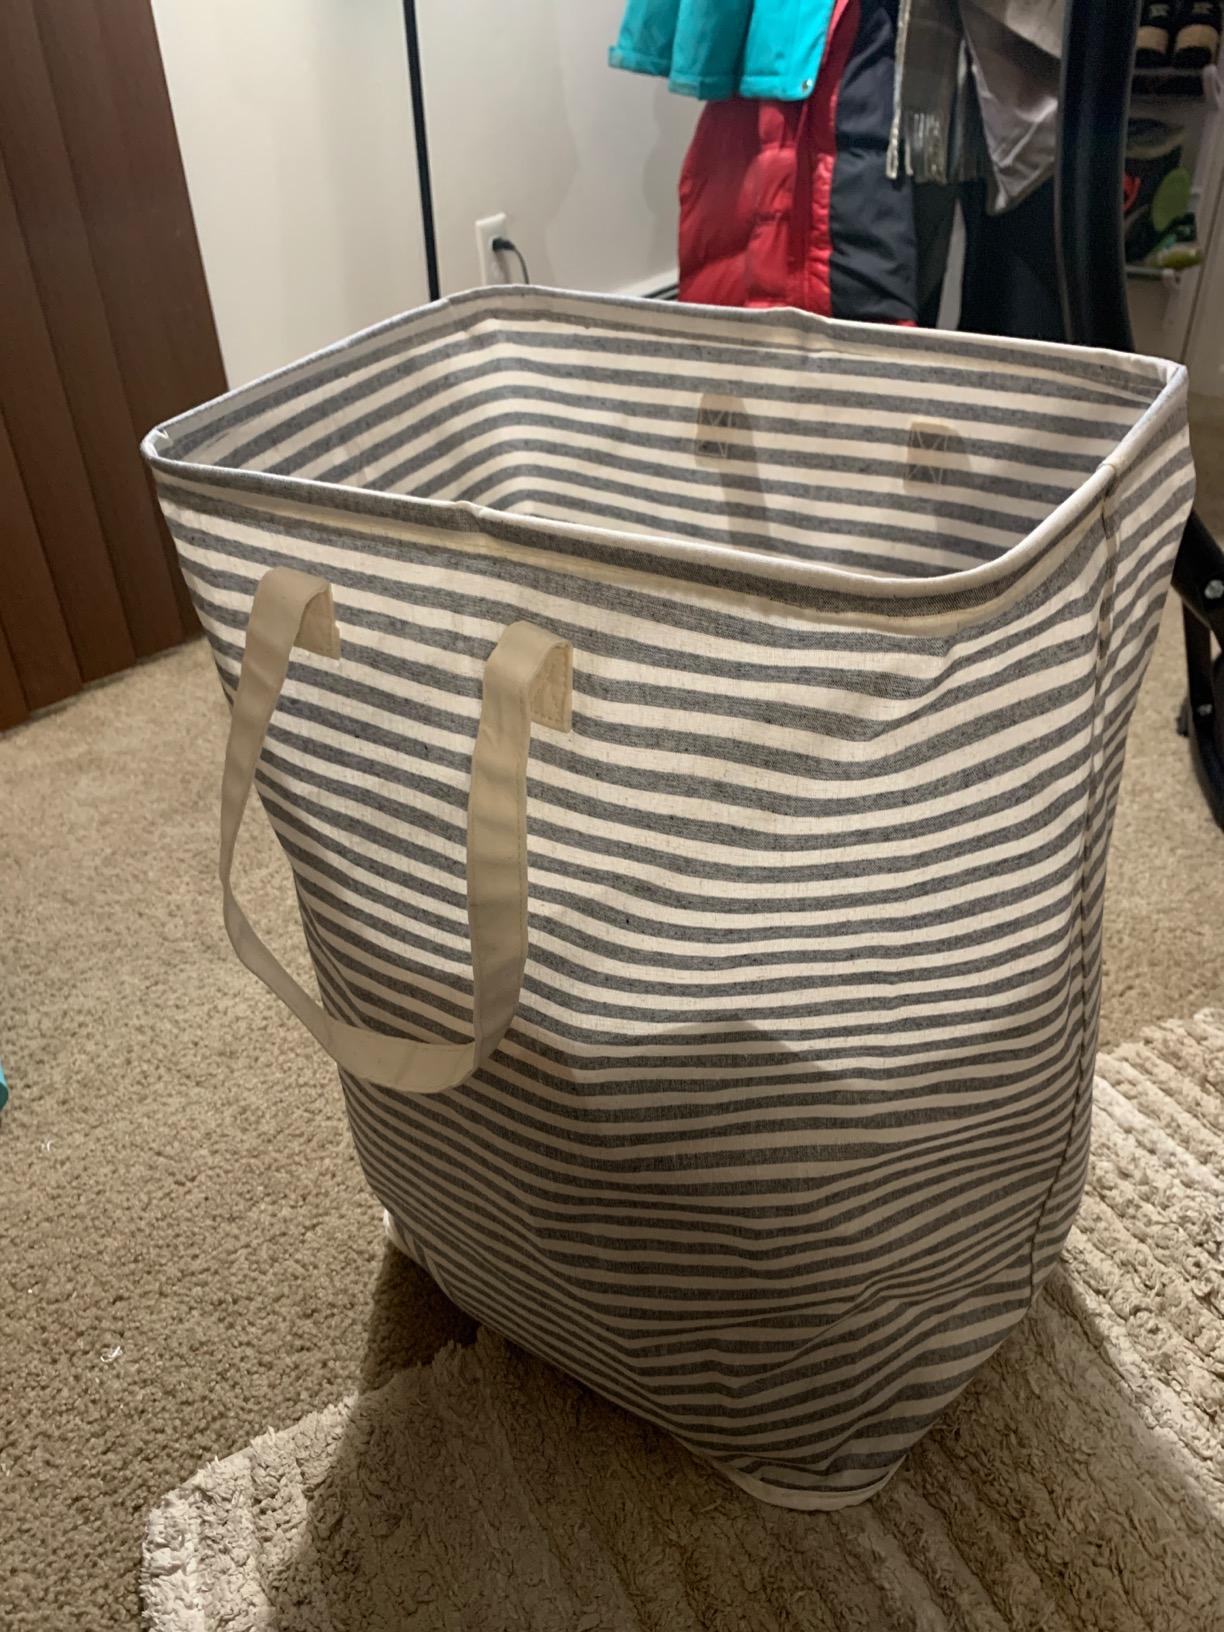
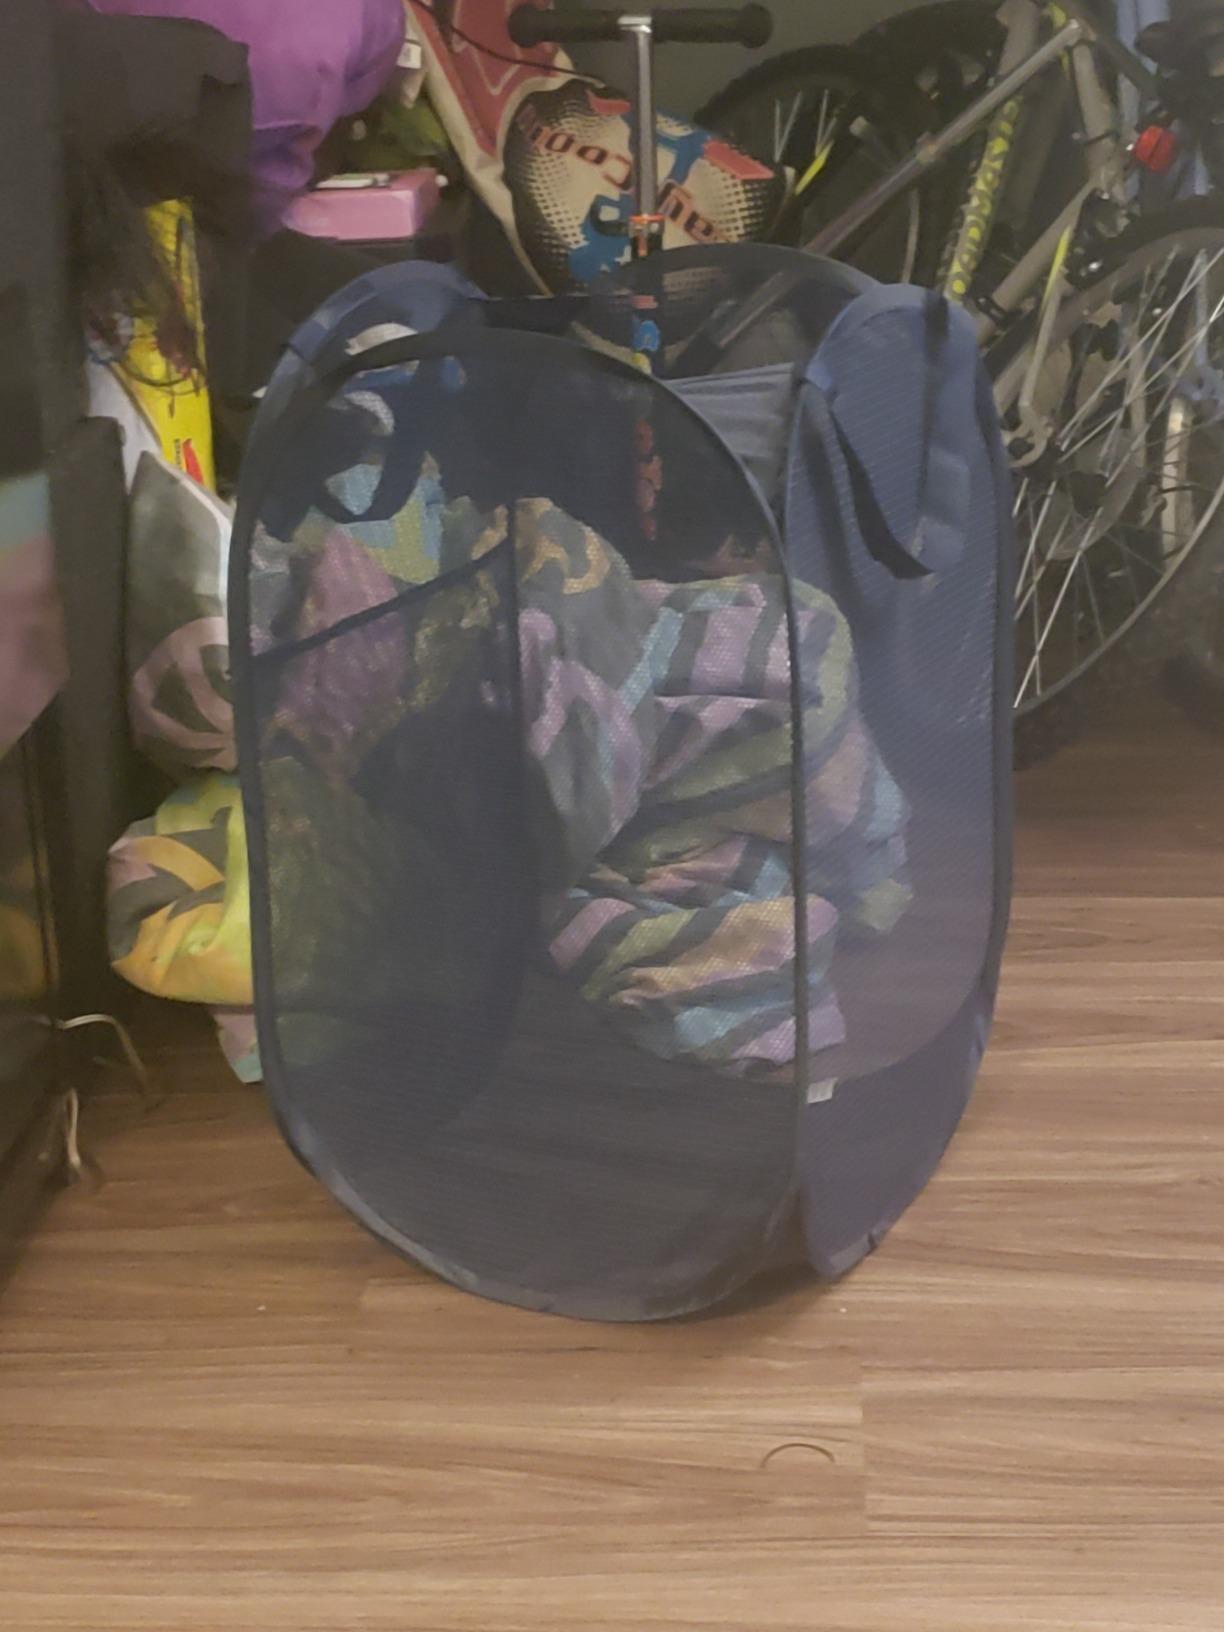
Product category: items_hamper
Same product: no